Trans man

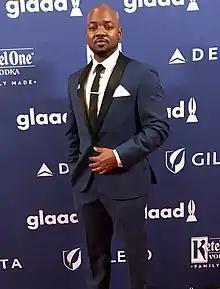
Brian Michael Smith, award-winning trans actor

A trans man or transgender man is a man who was assigned female at birth. Trans men have a male gender identity, and many trans men undergo medical and social transition to alter their appearance in a way that aligns with their gender identity or alleviates gender dysphoria.